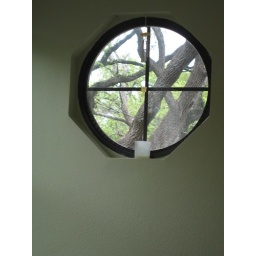
window in my office